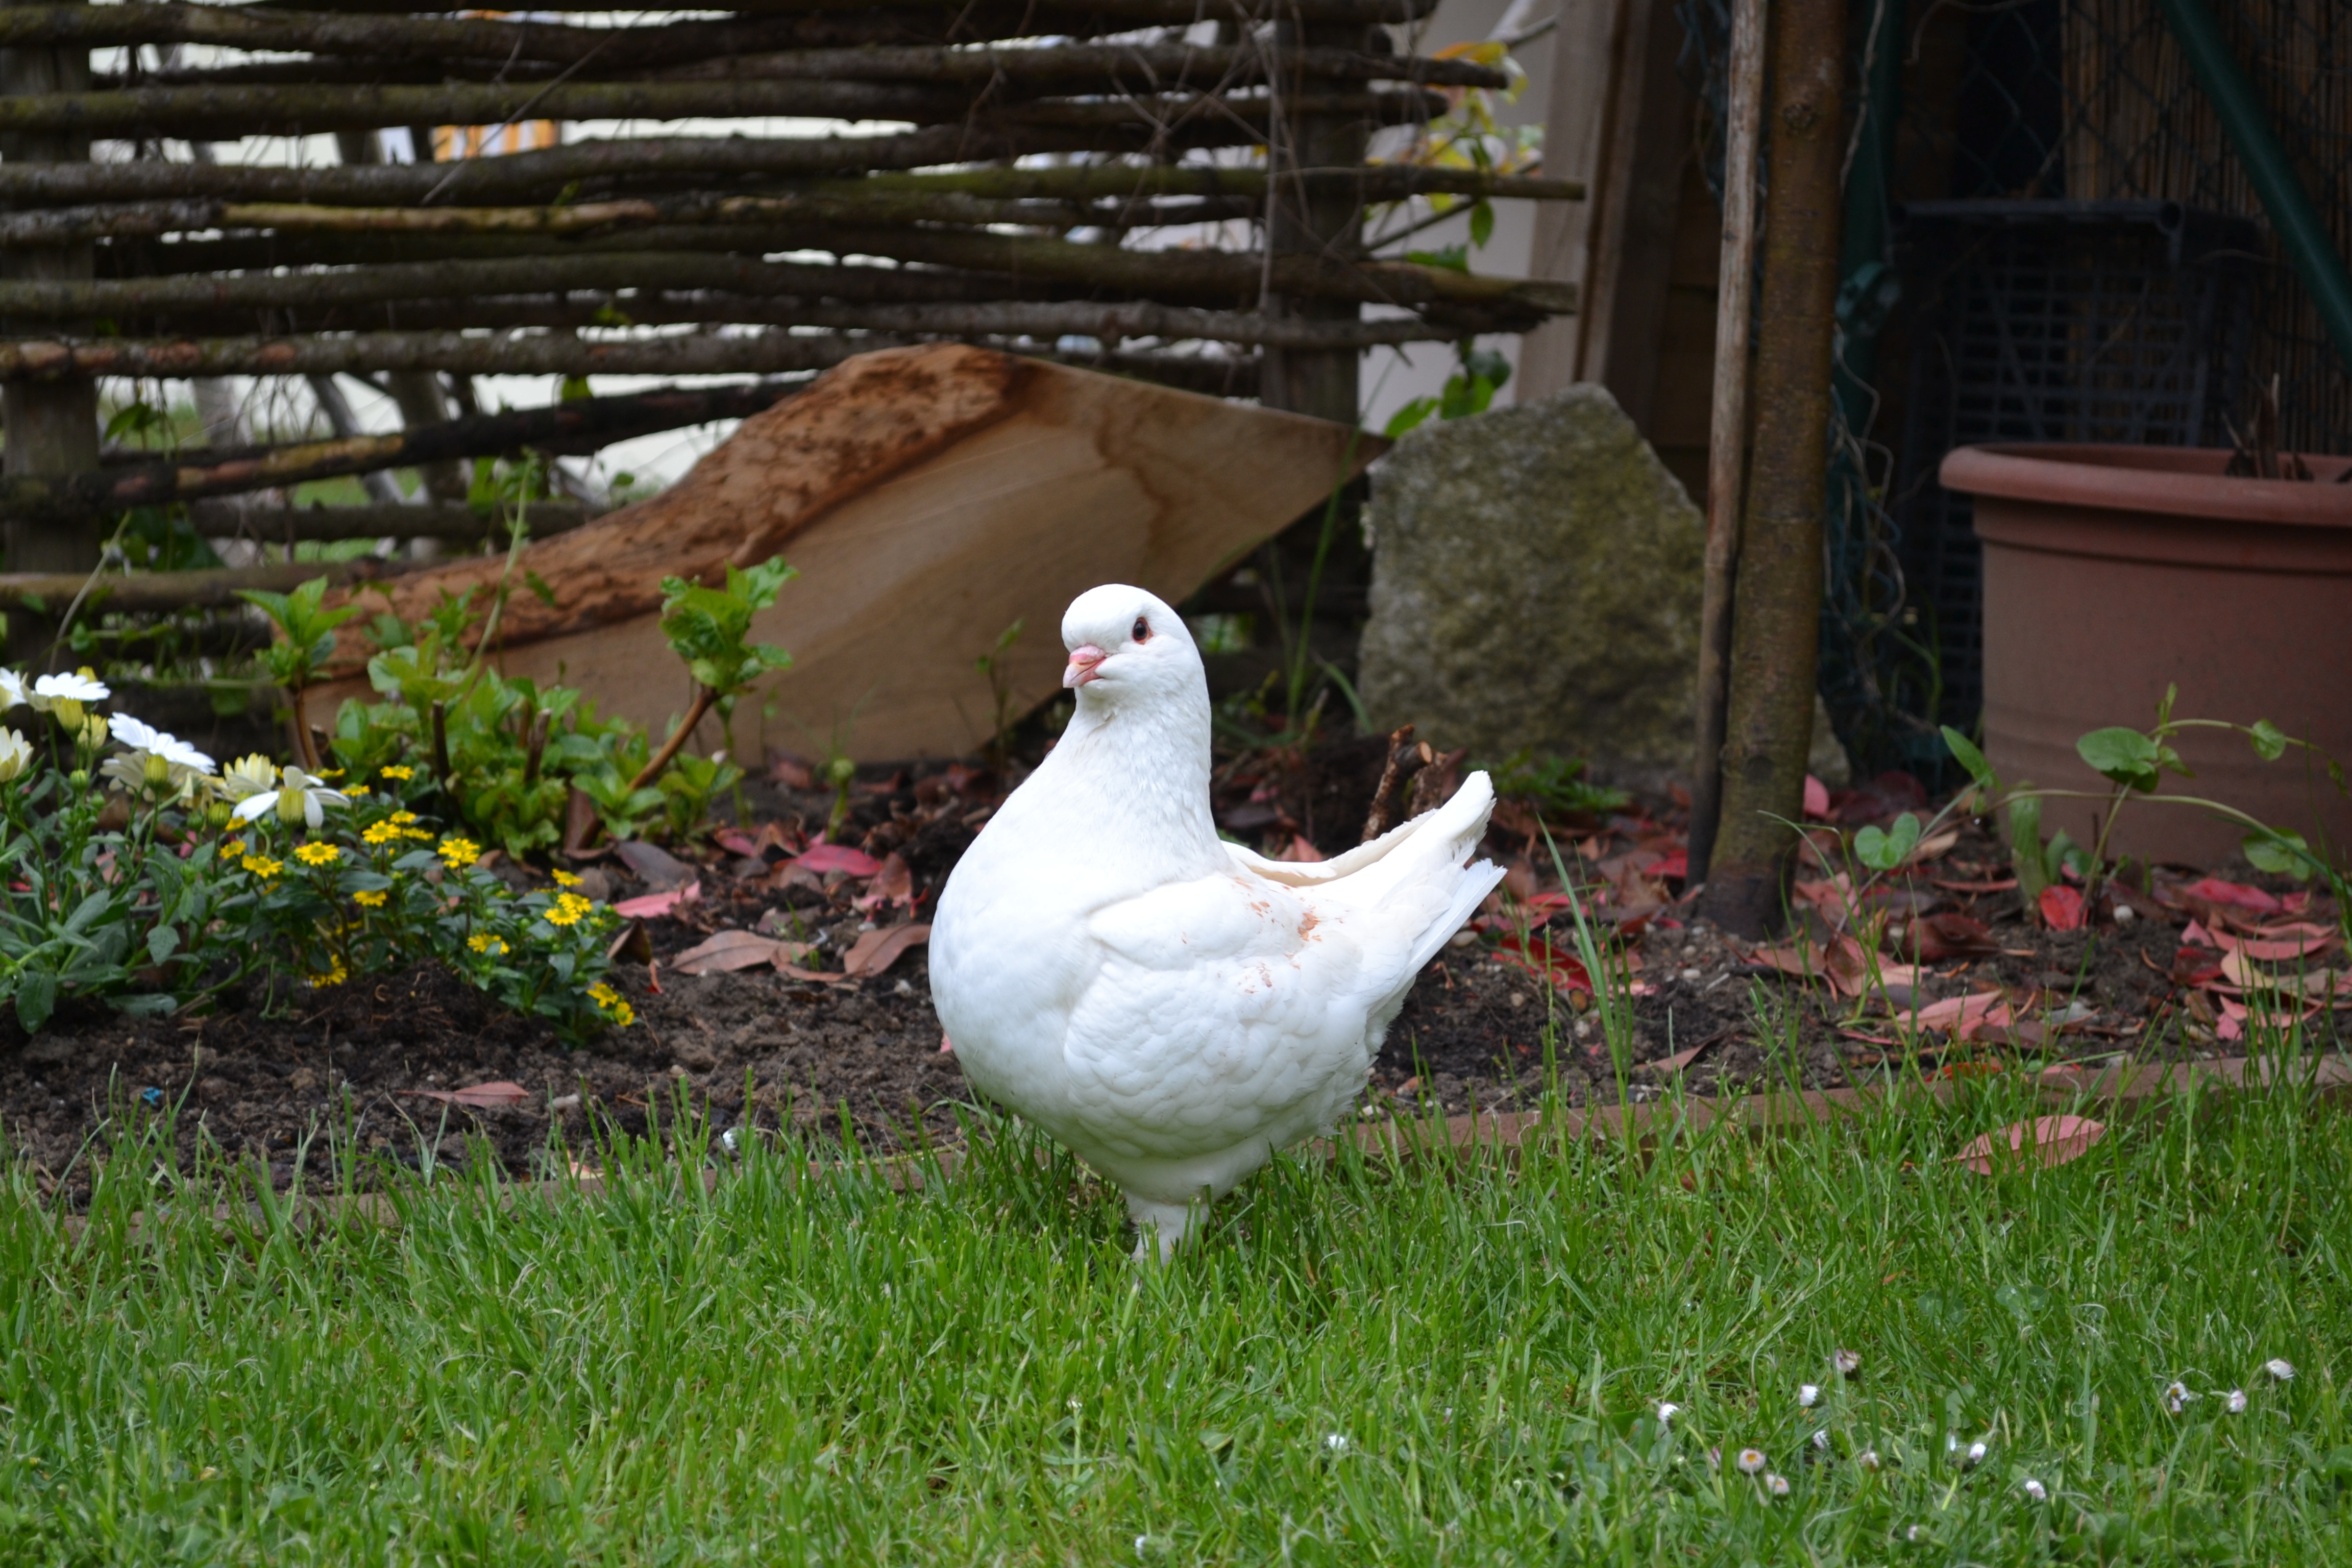
bird, wildlife, backyard, fauna, duck, dove, vertebrate, purity, water bird, pinocchio